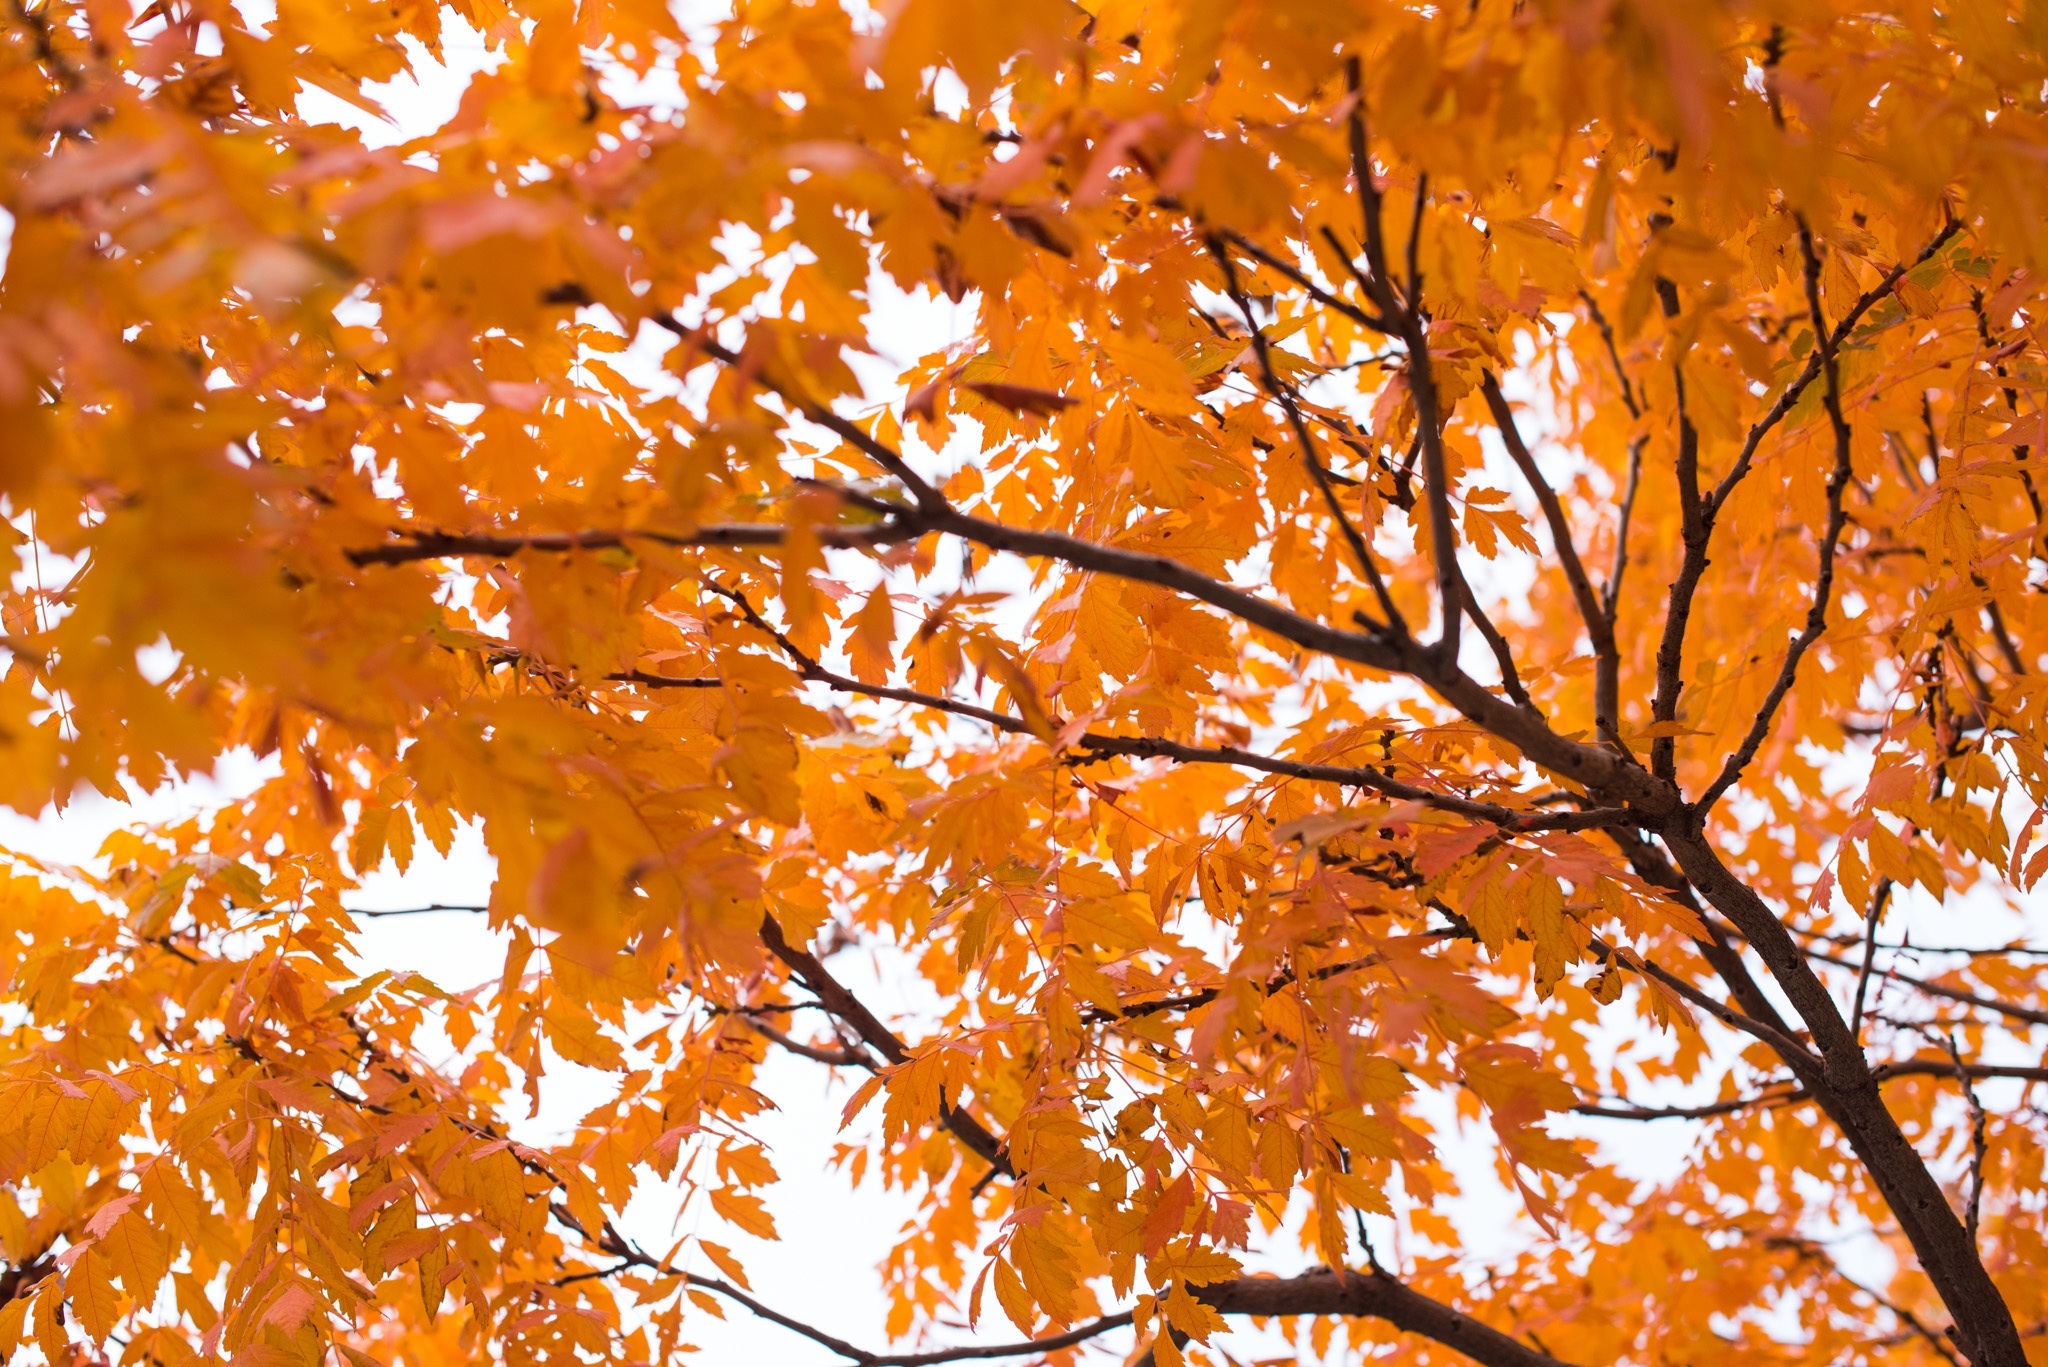
tree, branch, plant, sunlight, leaf, fall, foliage, orange, pattern, autumn, season, maple tree, leaves, background, decorative, bright, deciduous, colored, fall leaves, flowering plant, woody plant, land plant